B. J. McLeod Motorsports

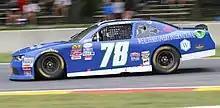
No. 78 car at Road America in 2017

Team owner McLeod drove this car as an owner-driver in 2016. He made the first ten races and scored one top twenty finish, a nineteenth at Dover International Speedway. McLeod also had two engine failures, at Auto Club and Talladega Superspeedway.